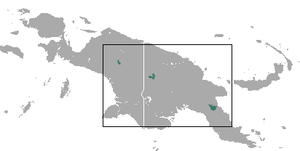
Syconycteris hobbit, appelée communément Syconyctère de la forêt de Moss, est une espèce de grande chauve-souris de la famille des Pteropodidae.